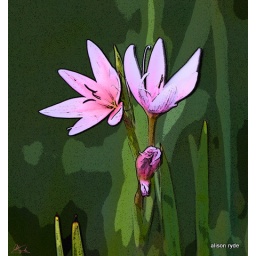
pink in green art